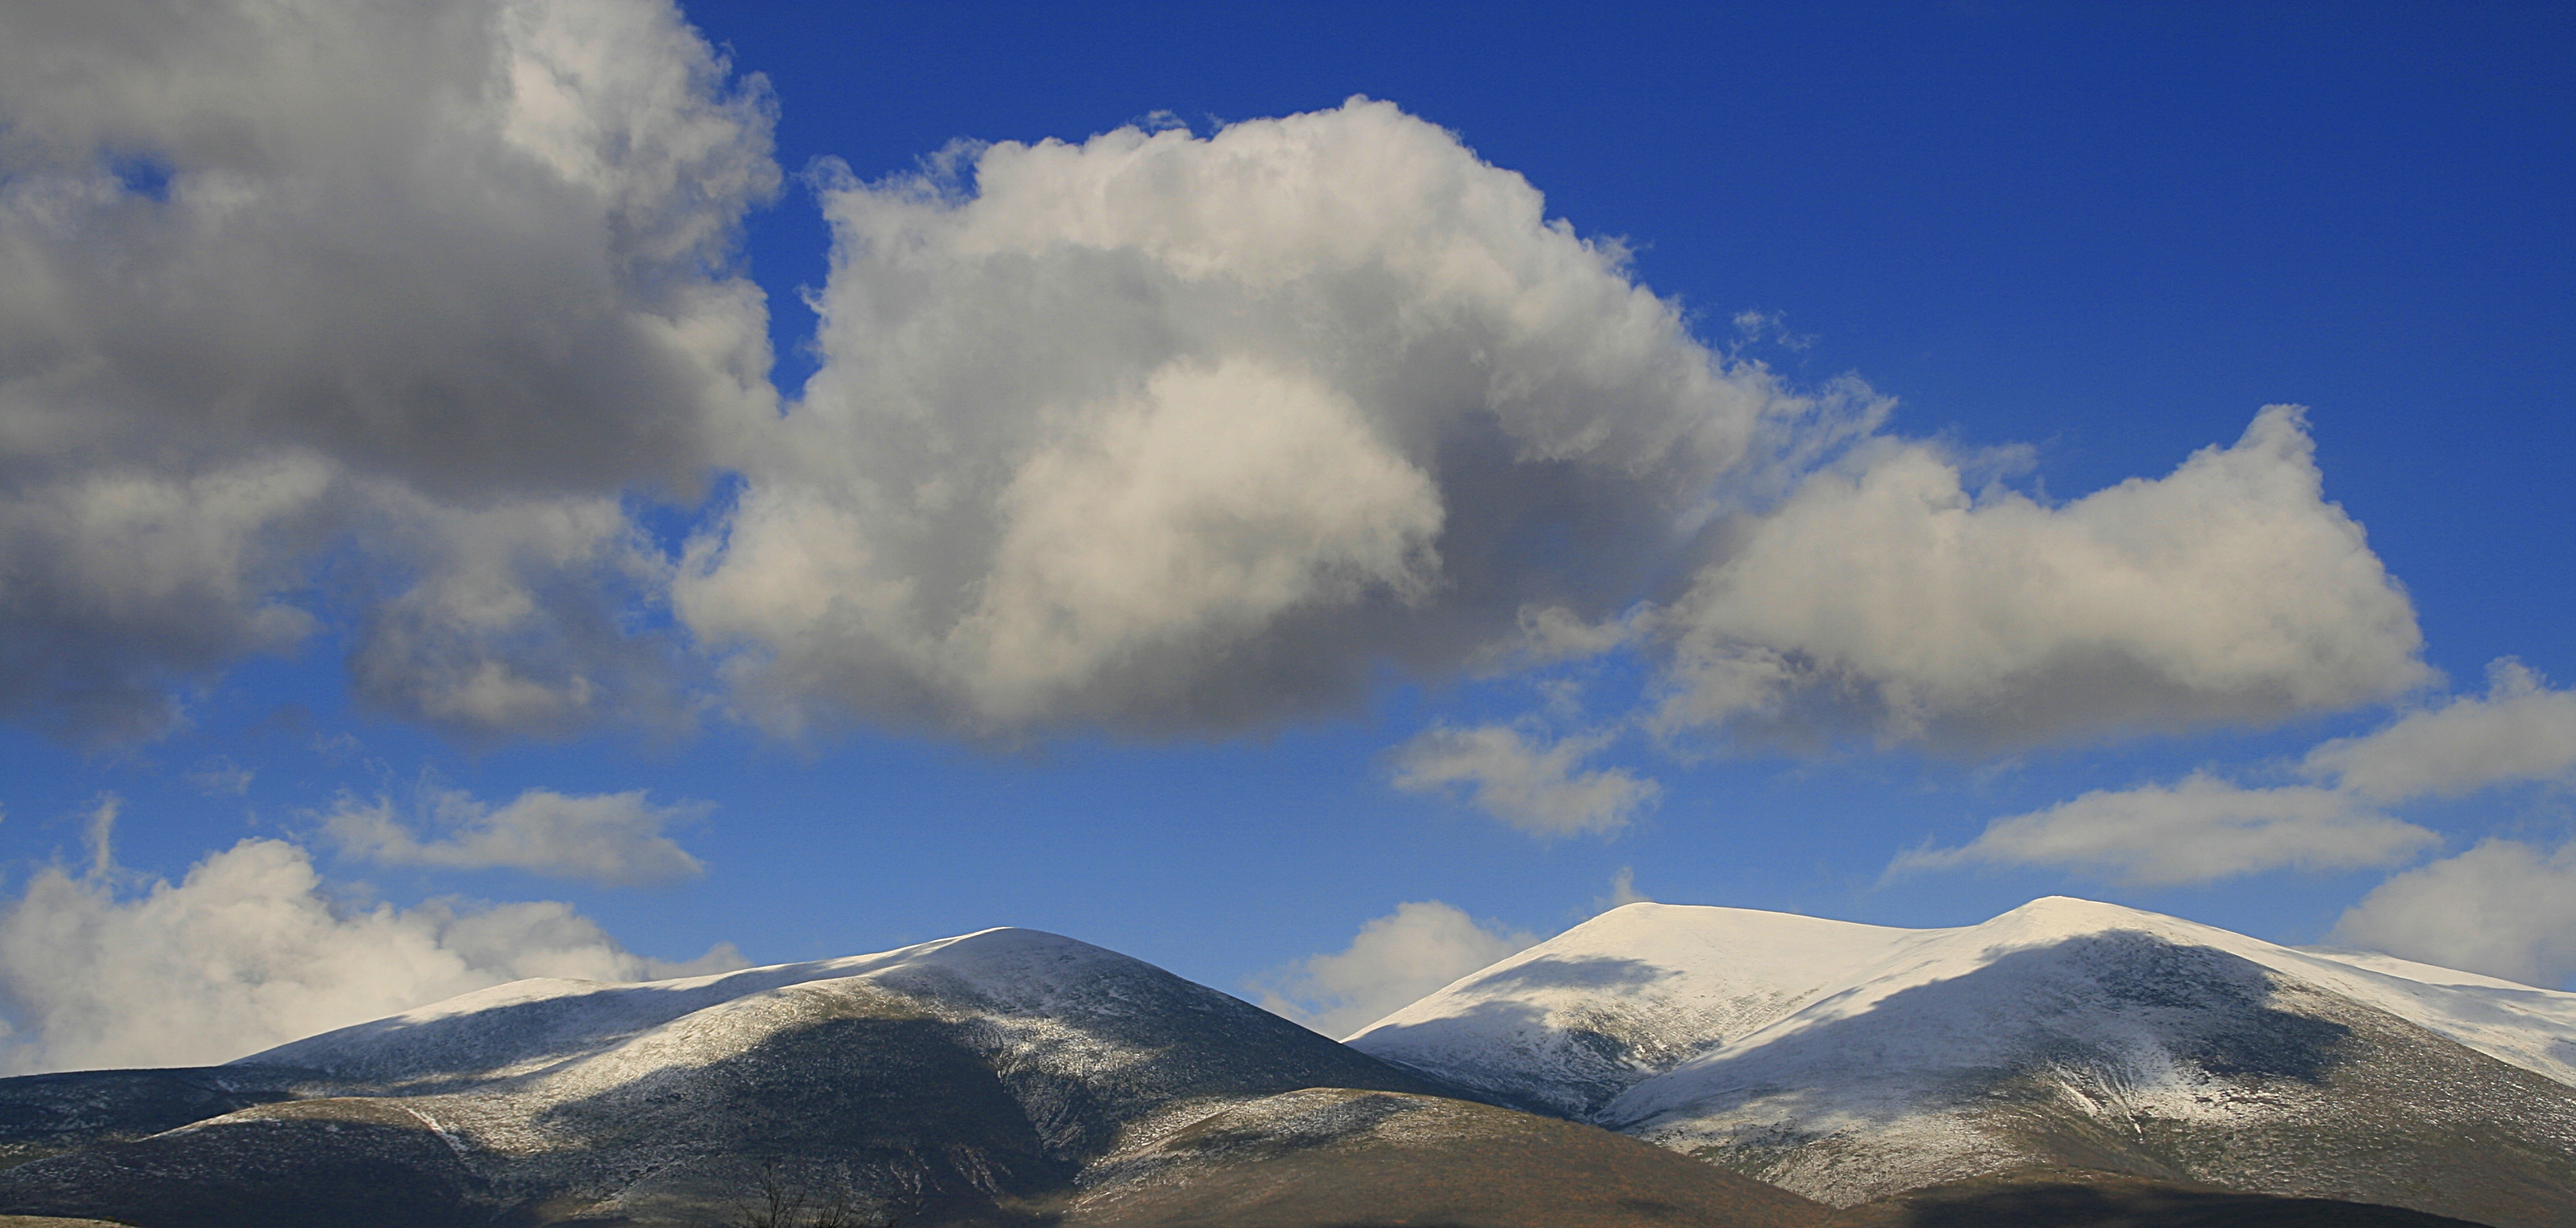
nature, mountain, snow, cloud, sky, hill, mountain range, cumulus, blue, alps, plateau, soria, olvega, agreda, elmoncayo, cuevade greda, landform, meteorological phenomenon, geographical feature, mountainous landforms